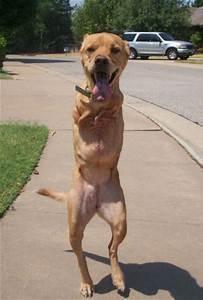
dog